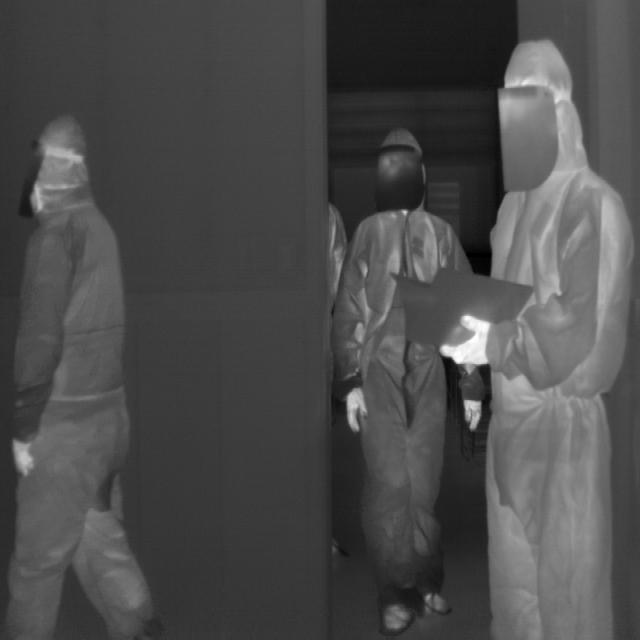
Detected objects:
label: person
label: person
label: person